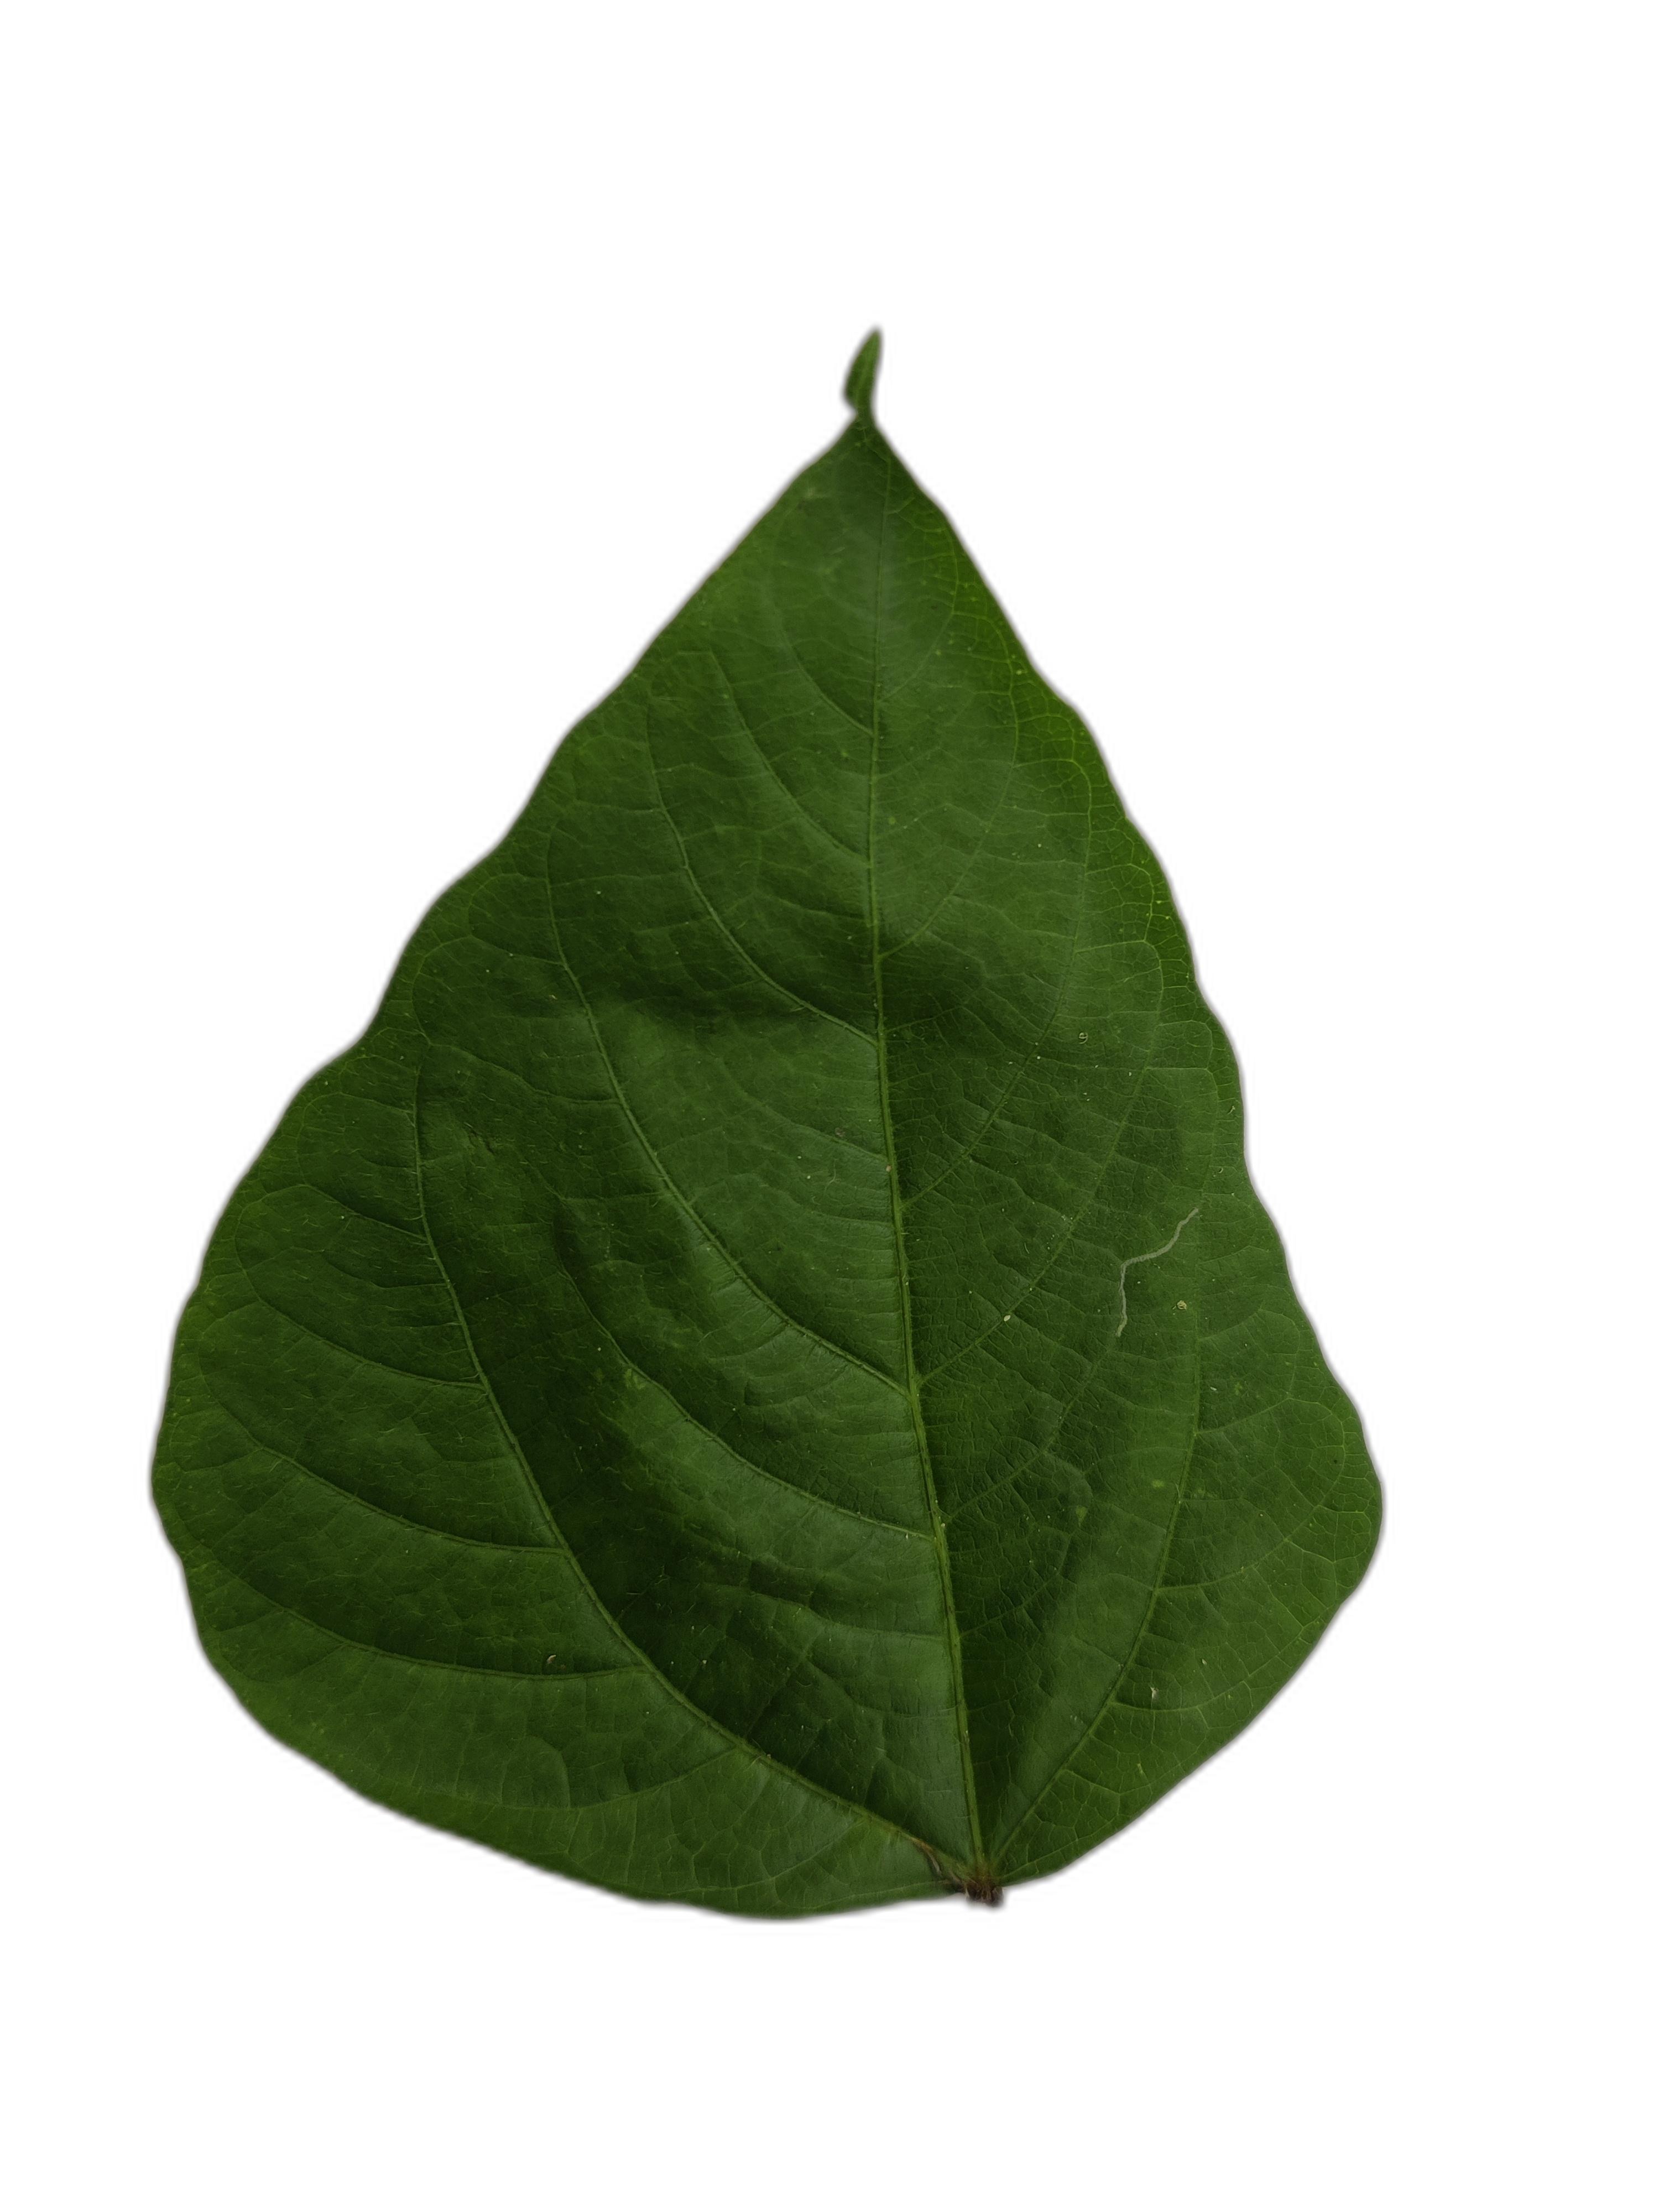
Label: Healthy